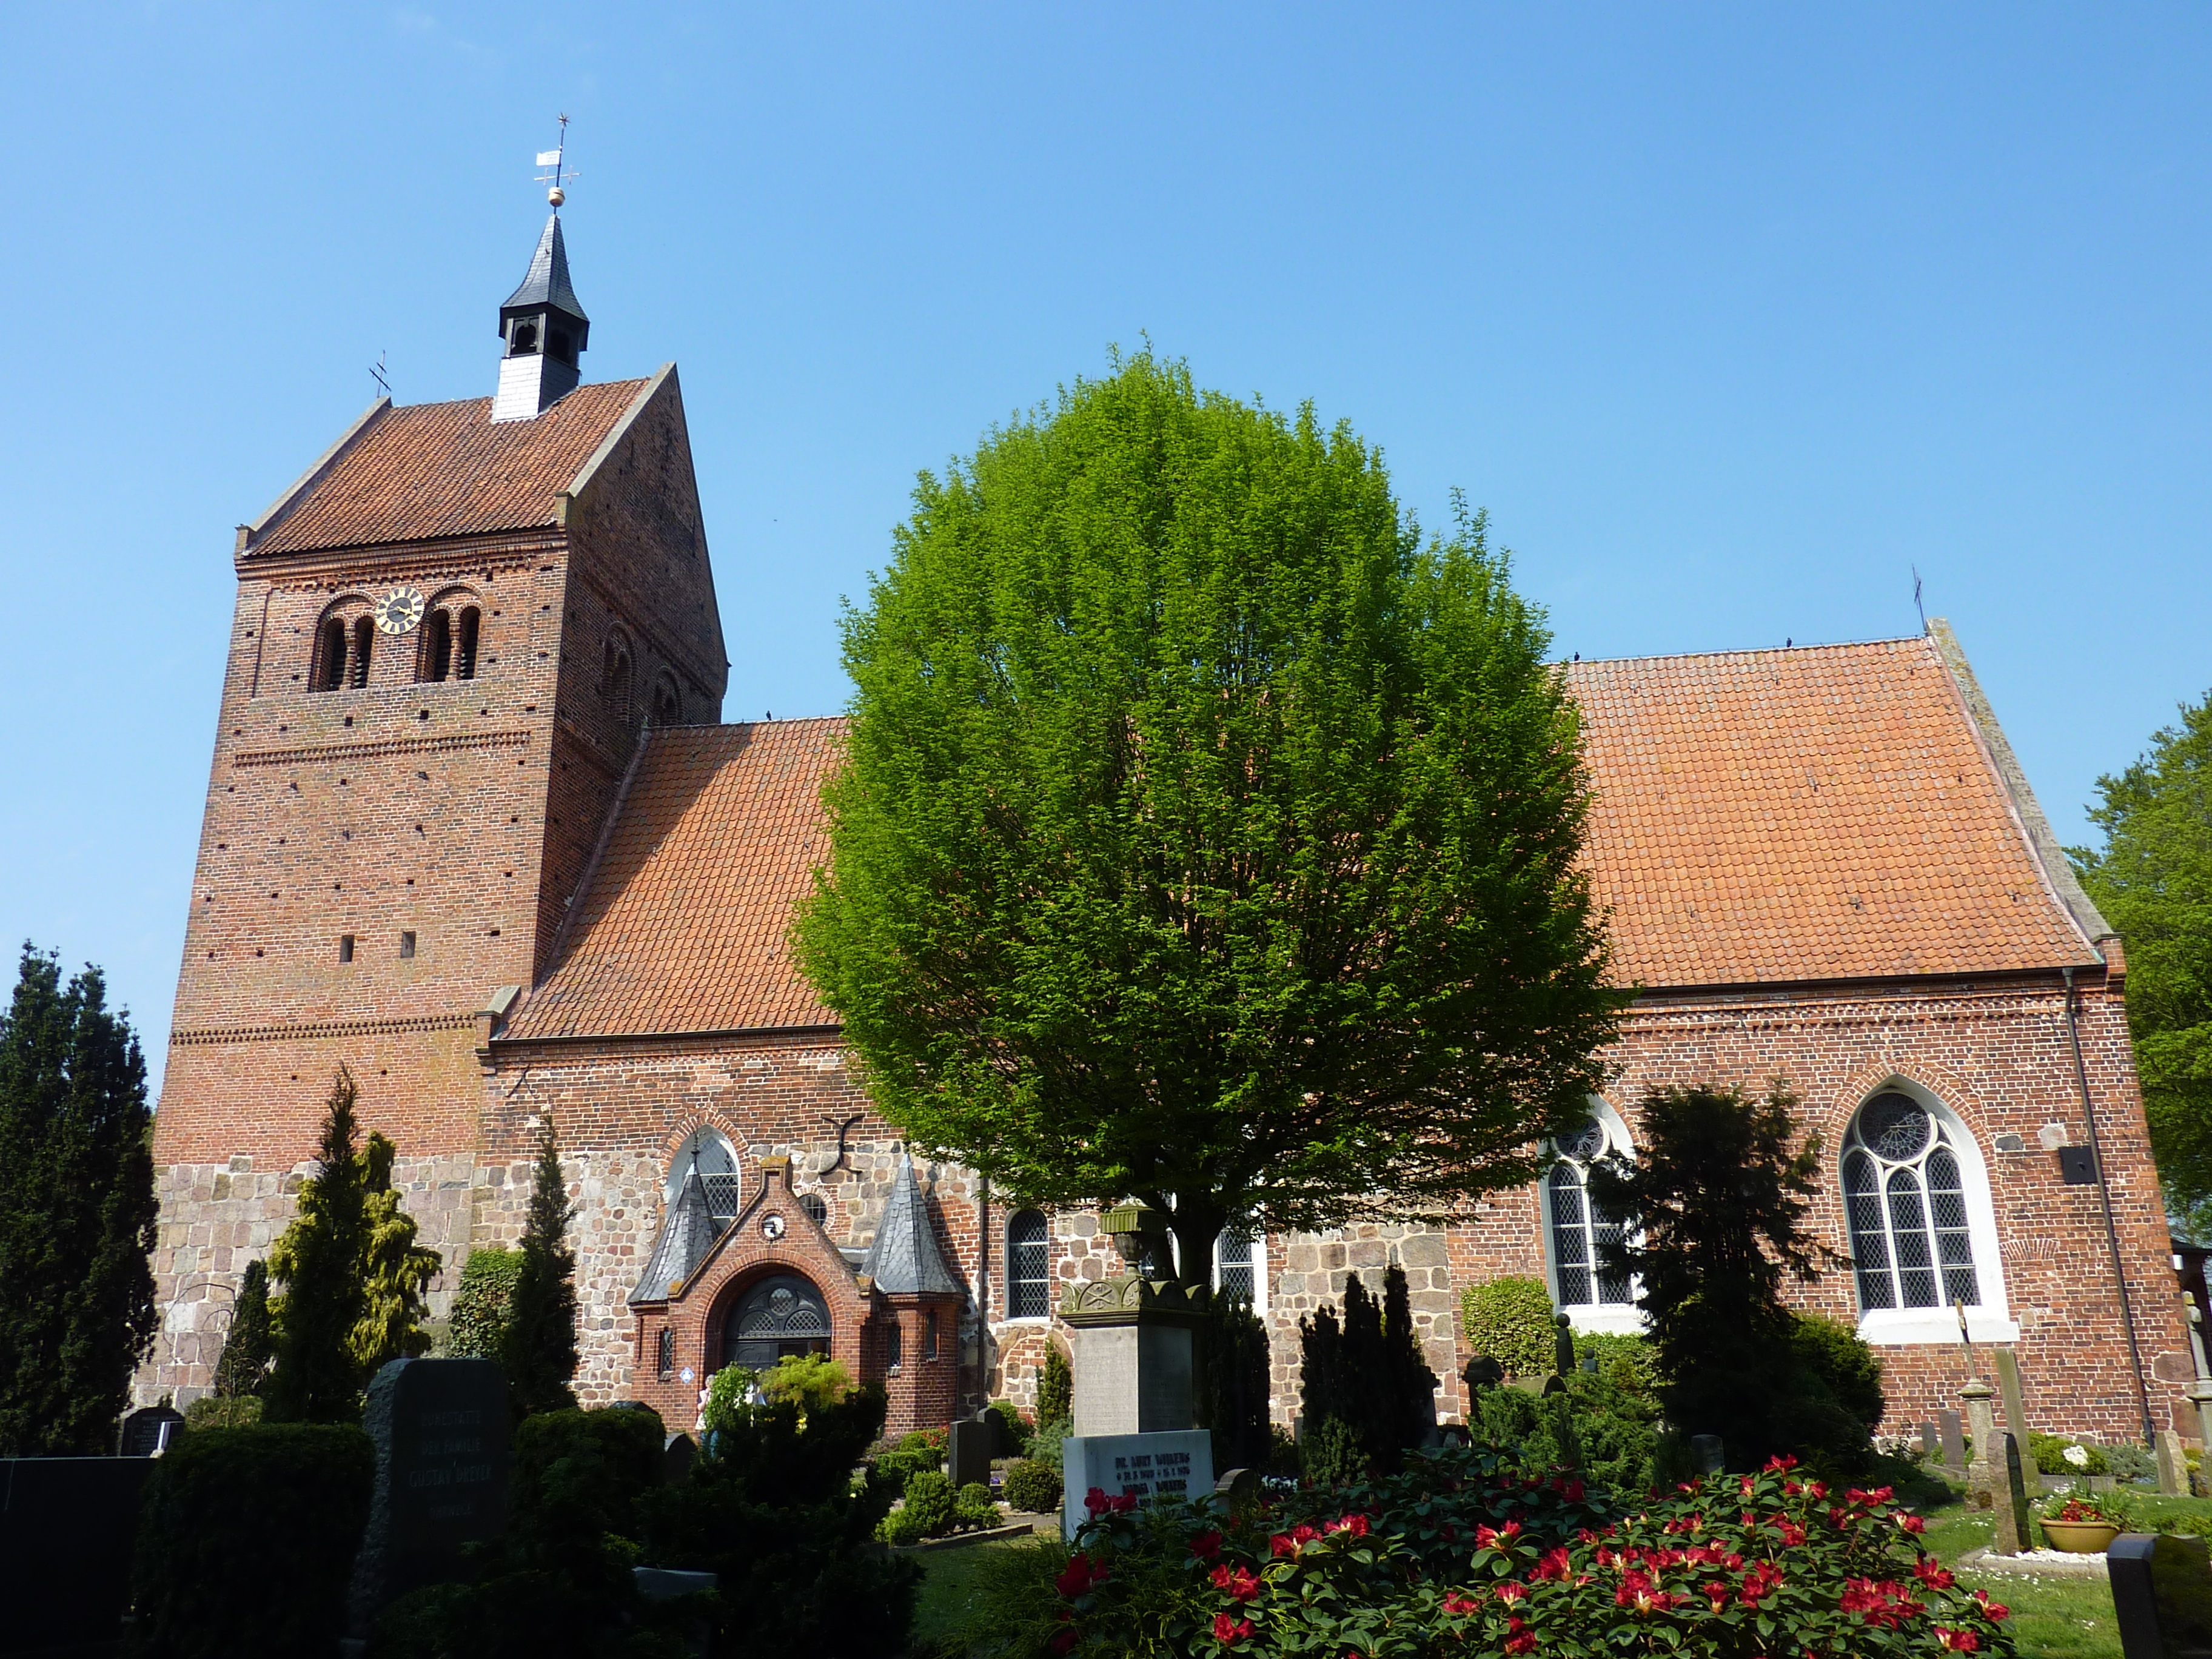
town, building, chateau, village, tower, church, chapel, exterior, historic, cemetery, tourism, place of worship, religious, steeple, monastery, estate, middle ages, historic site, bad zwischenahn, spanish missions in california, st johannes